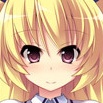
Portrait style: Anime Portrait